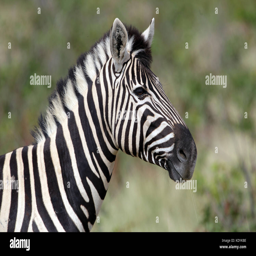
a few zebras enjoy grass for lunch in the section